Ford Ranger EV

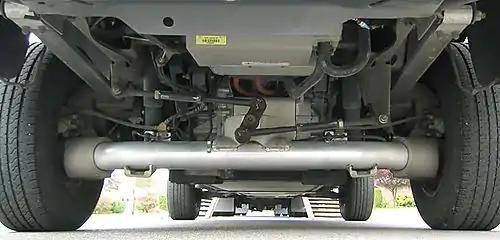
In the 1998 model, carbon fiber leaf springs support a DeDion tube located by a Watt's linkage, motor/transmission is attached to chassis. Later versions have similar appearance but without the linkage

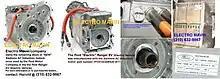
Siemens AC induction motor

The rear wheels are powered by a six pole alternating current motor operating through a (single speed) three to one reduction transmission and differential. The motor can produce and can operate at a maximum speed of 13,000 rpm. The motor, transmission, and differential are contained in a single unit mounted high between the frame rails, transversely between the rear wheels. Half shafts angle downward to drive the wheels.